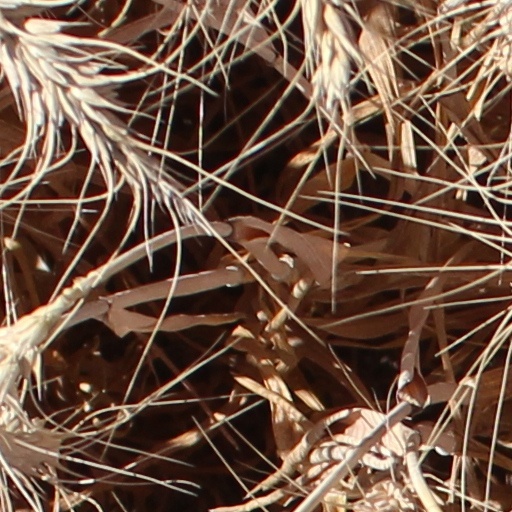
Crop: wheat